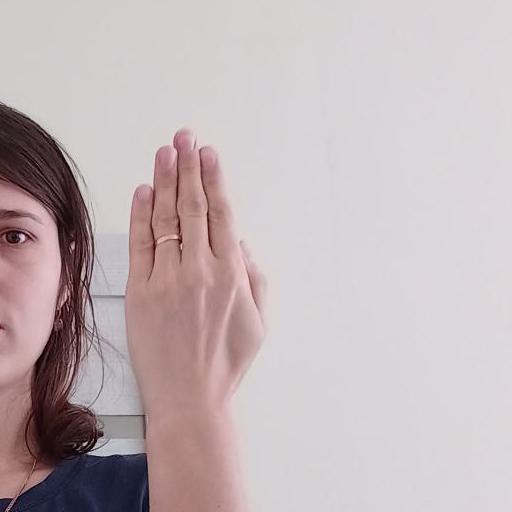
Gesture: stop_inverted